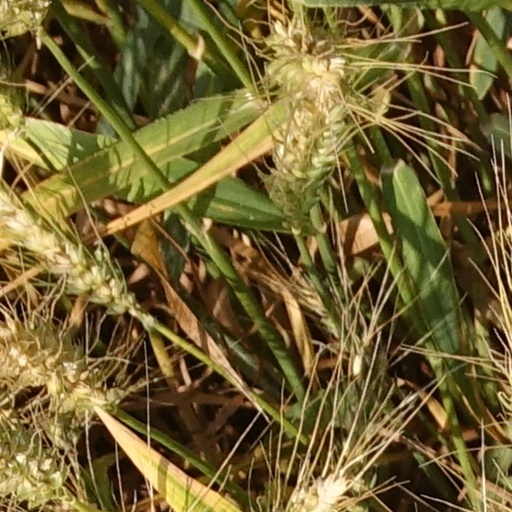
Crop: wheat